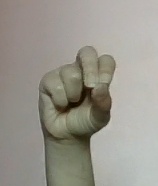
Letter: gaaf